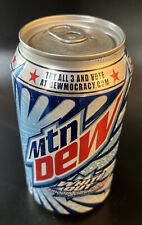
Label: metal